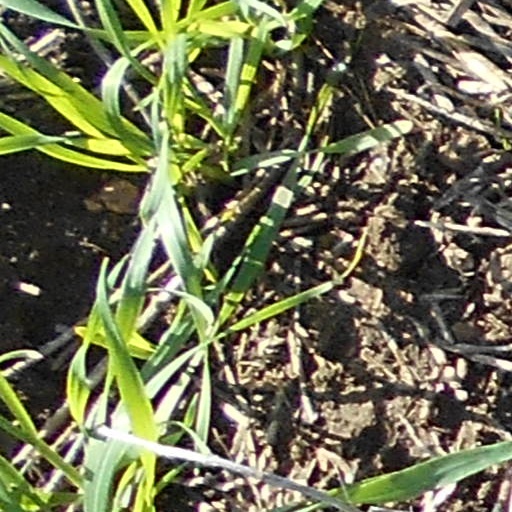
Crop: wheat